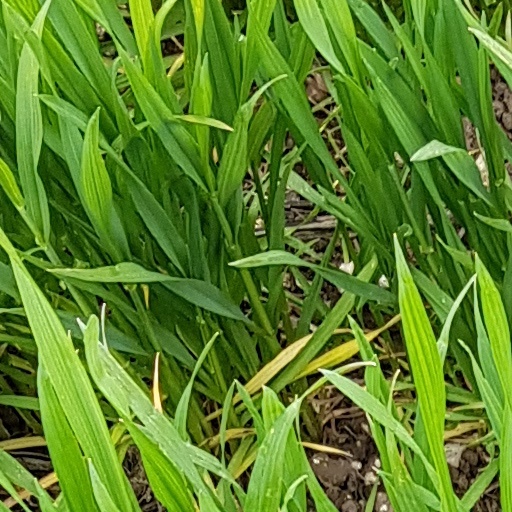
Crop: wheat